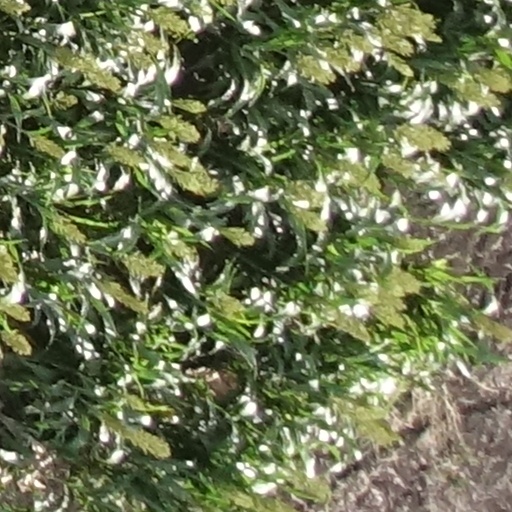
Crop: sorghum